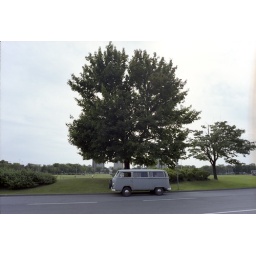
A van under a tree